Sylvia Plath

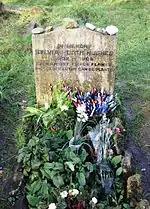
Flowers in front of a simple headstone bearing the inscription, "In memory Sylvia Plath Hughes 1932–1963 Even amidst fierce flames the golden lotus can be planted."

Plath met poet Ted Hughes on February 25, 1956. In a 1961 BBC interview now held by the British Library Sound Archive, Plath describes how she met Hughes: